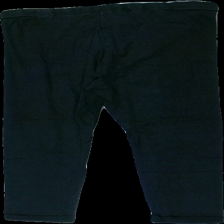
View: back
Type: Tights
Category: Ladies
Brand: Gina Tricot
Colors: Black
Material: 100% cotton
Cut: Cropped
Size: L
Season: All
Holes: Major
Damage location: bottom center
Damage 2: hål
Damage 2 location: top right
Damage 3 location: bottom right
Price range: <50
Recommended usage: Export
Description: svarta korta tights med hål bak